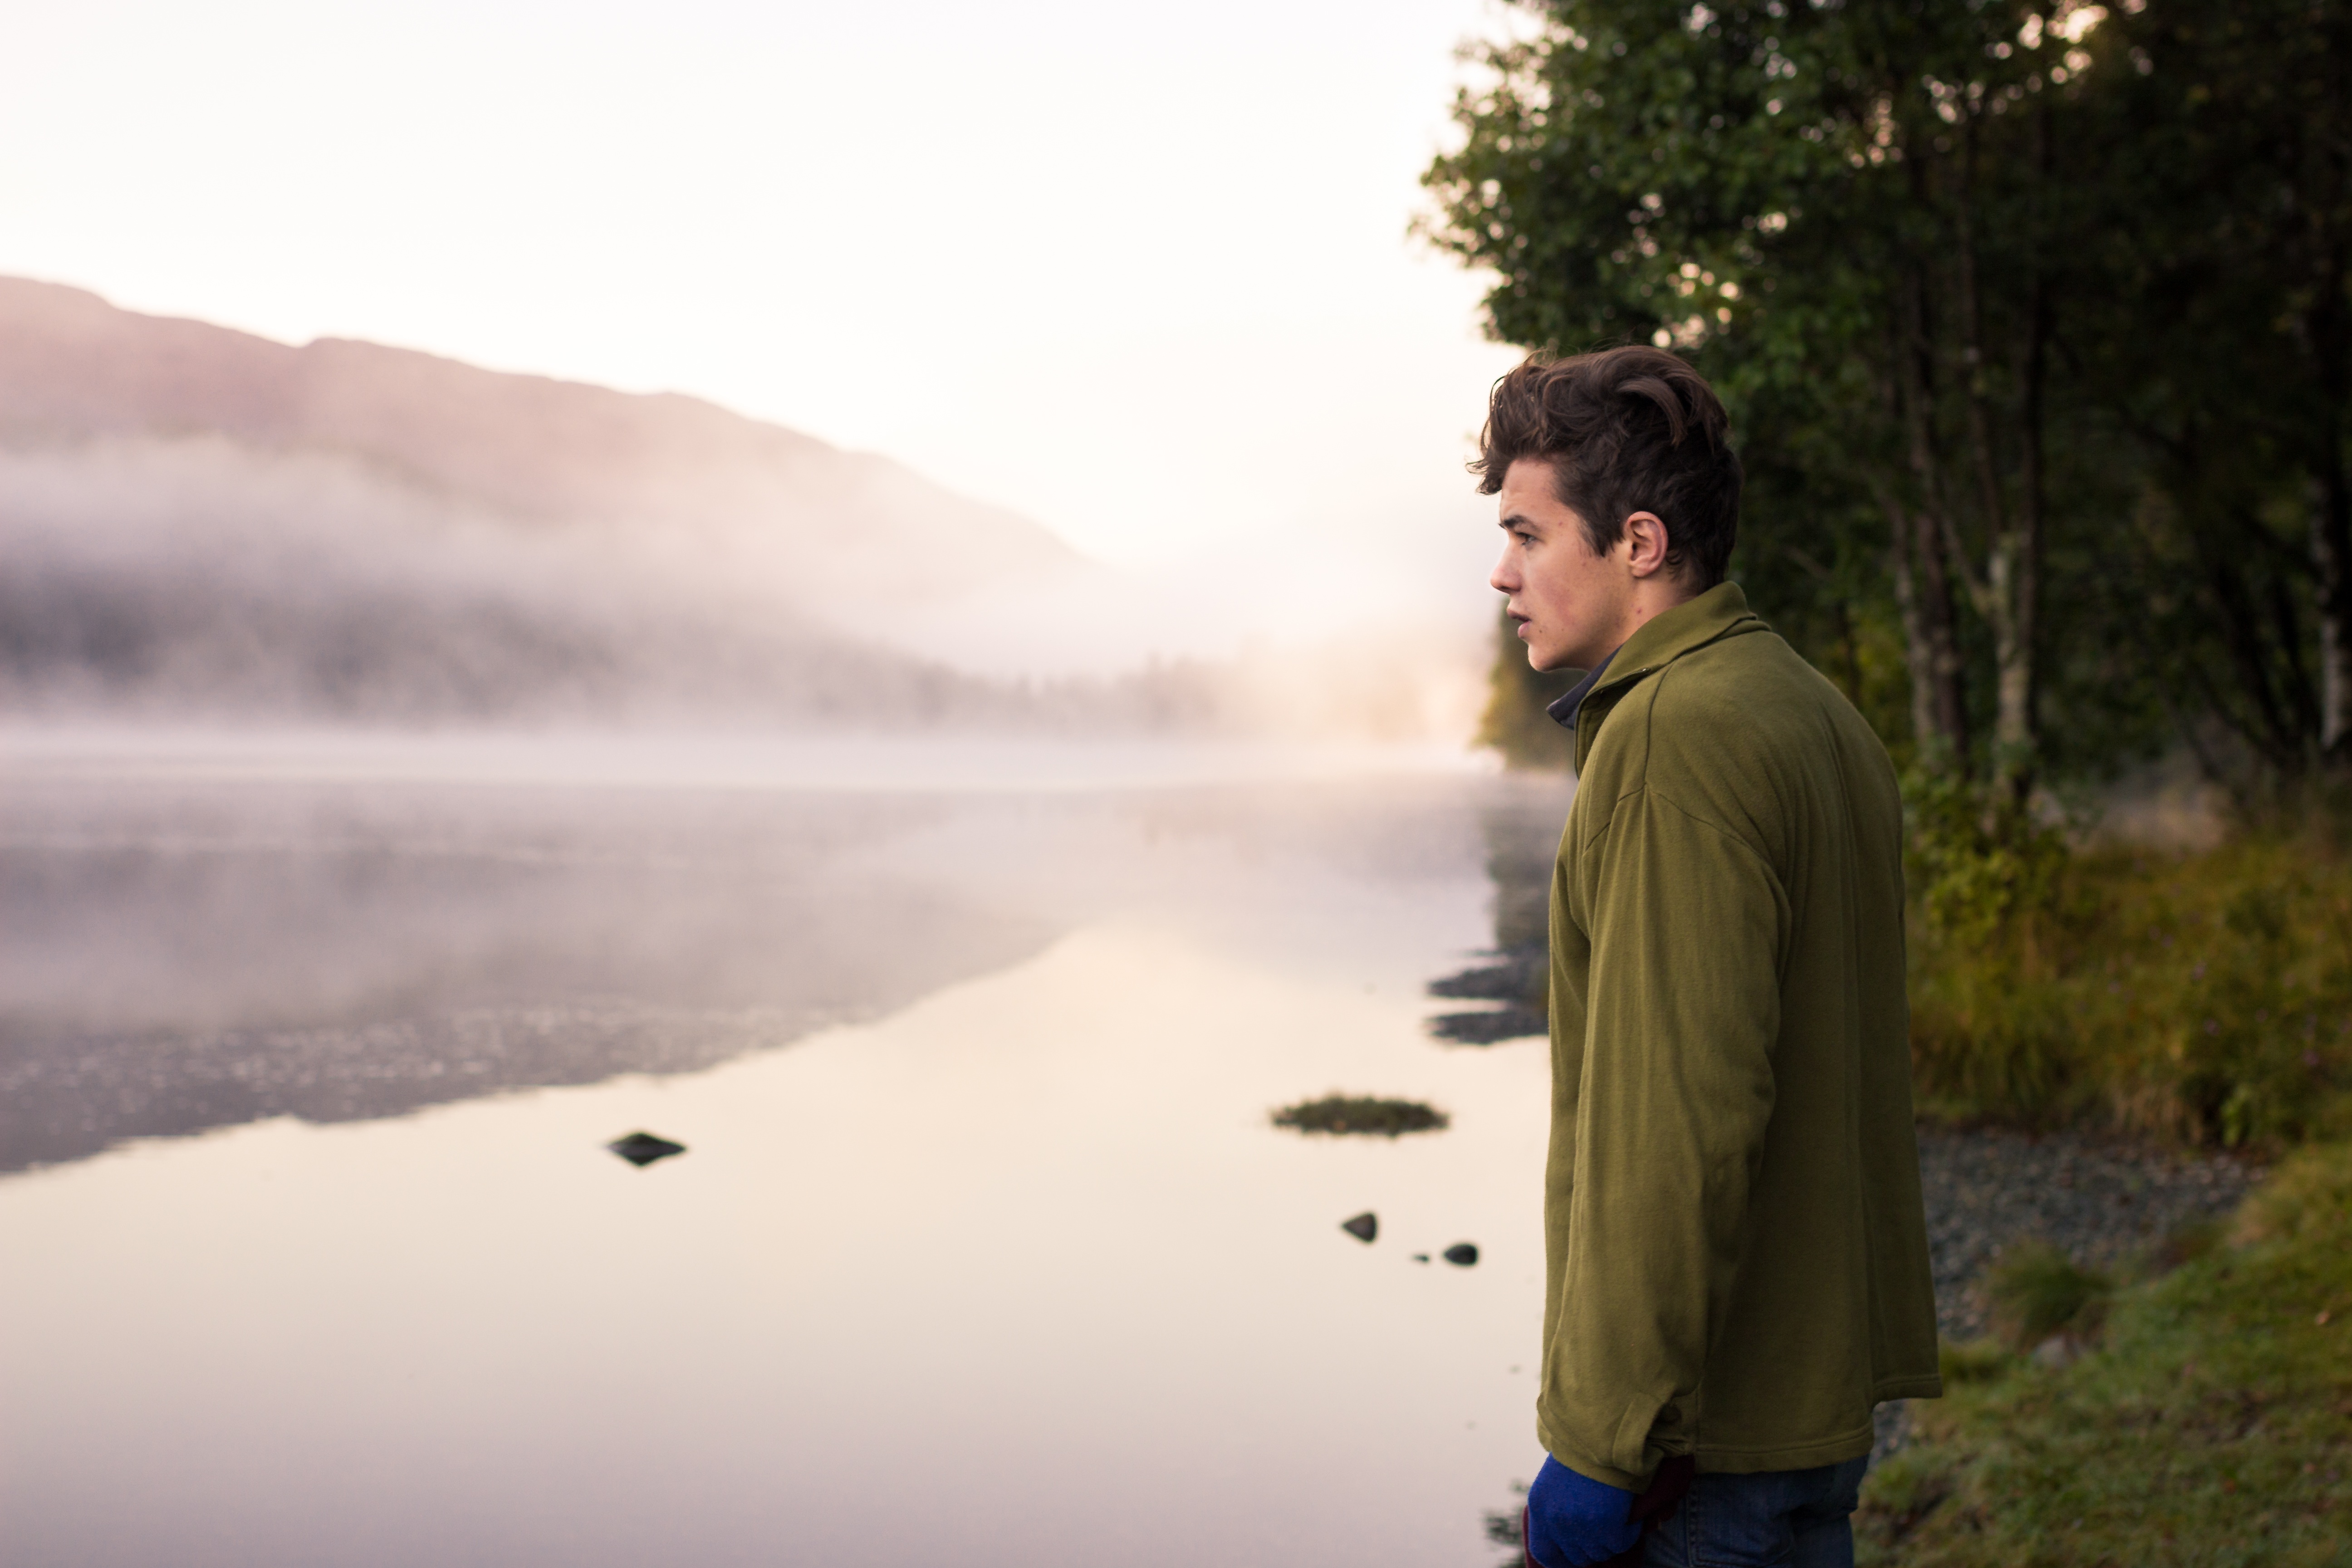
man, sunlight, morning, lake, male, guy, standing, reflection, season, atmospheric phenomenon